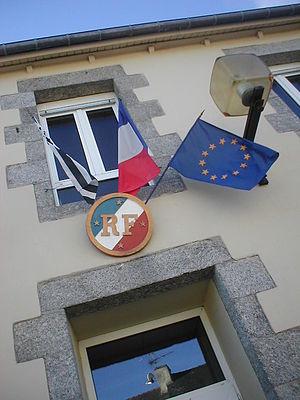
La mairie de Plussulien